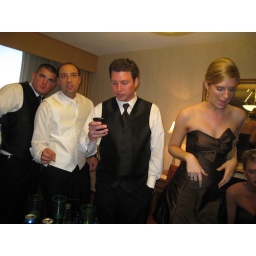
Don't worry we're playing flippy cup on a glass table in the hotel suite